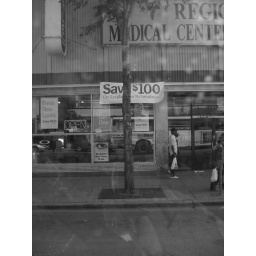
you can see the reflection of our bus in the store window. i took this photo through the window of the bus..